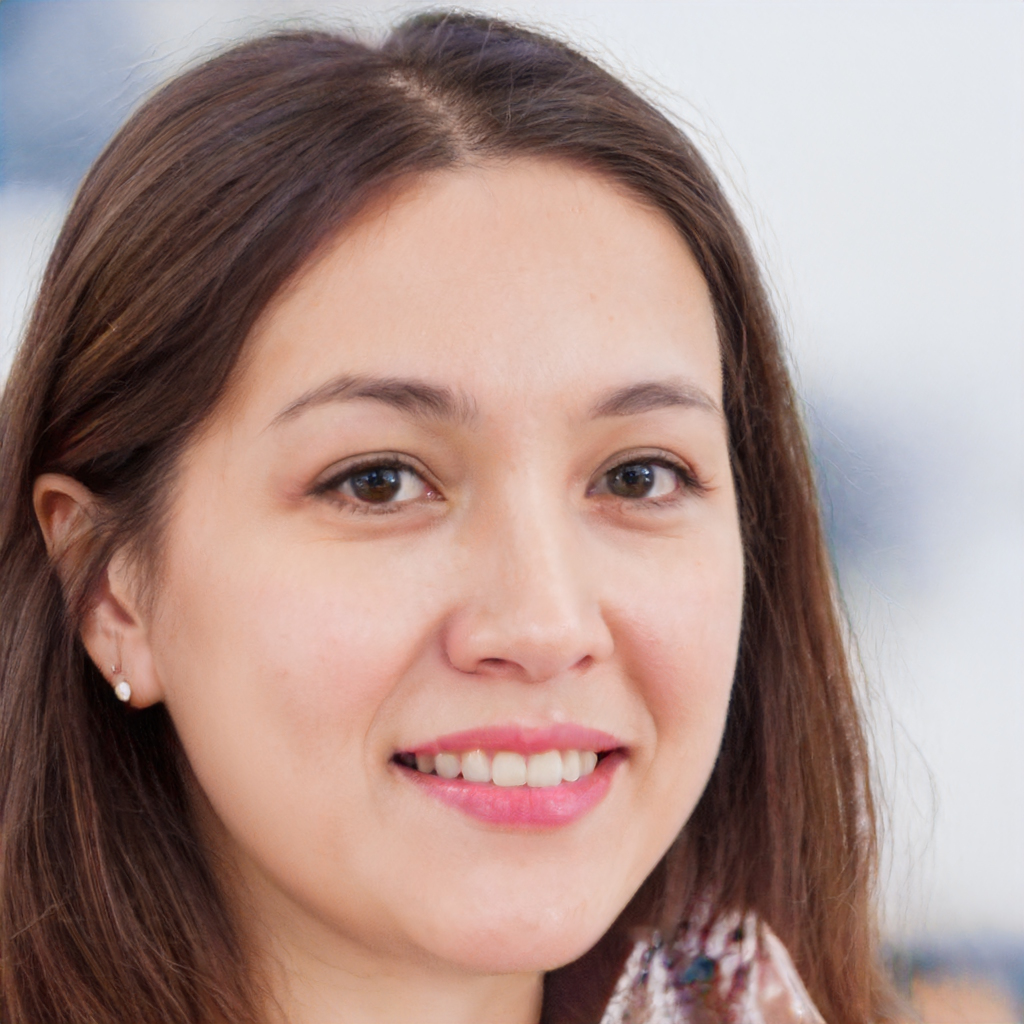
Gender: Female